Ahmed El-Zend

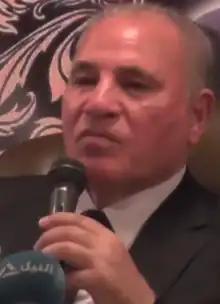
أحمد الزند - أخبار اليوم 2014.png

Ahmed El-Zend is a Judge at the Egyptian Ministry of Justice and was appointed to be the Minister of Justice in Egypt on 20 May 2015. He was dismissed from the post on 13 March 2016.